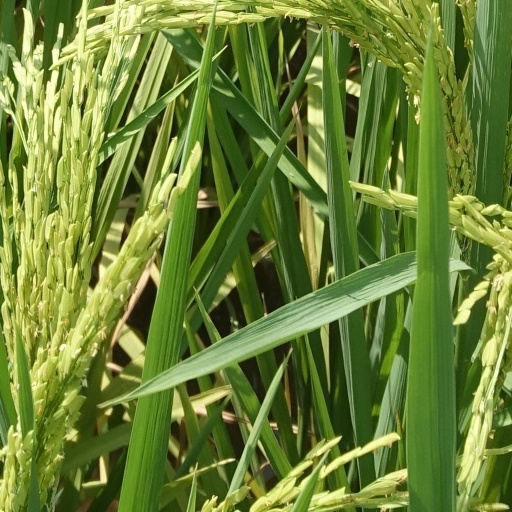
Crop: rice